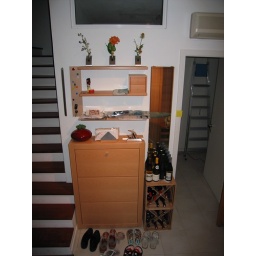
Room underneath the staircase to the basement entrance, view to the guests room door and the staircase to the first floor